Call Me Mother season 1

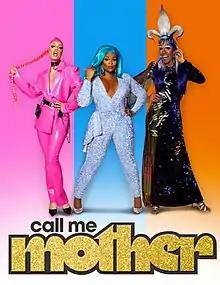
Promotional poster for season one

The first season of "Call Me Mother" premiered on October 25, 2021. The cast was announced on October 5, 2021